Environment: real
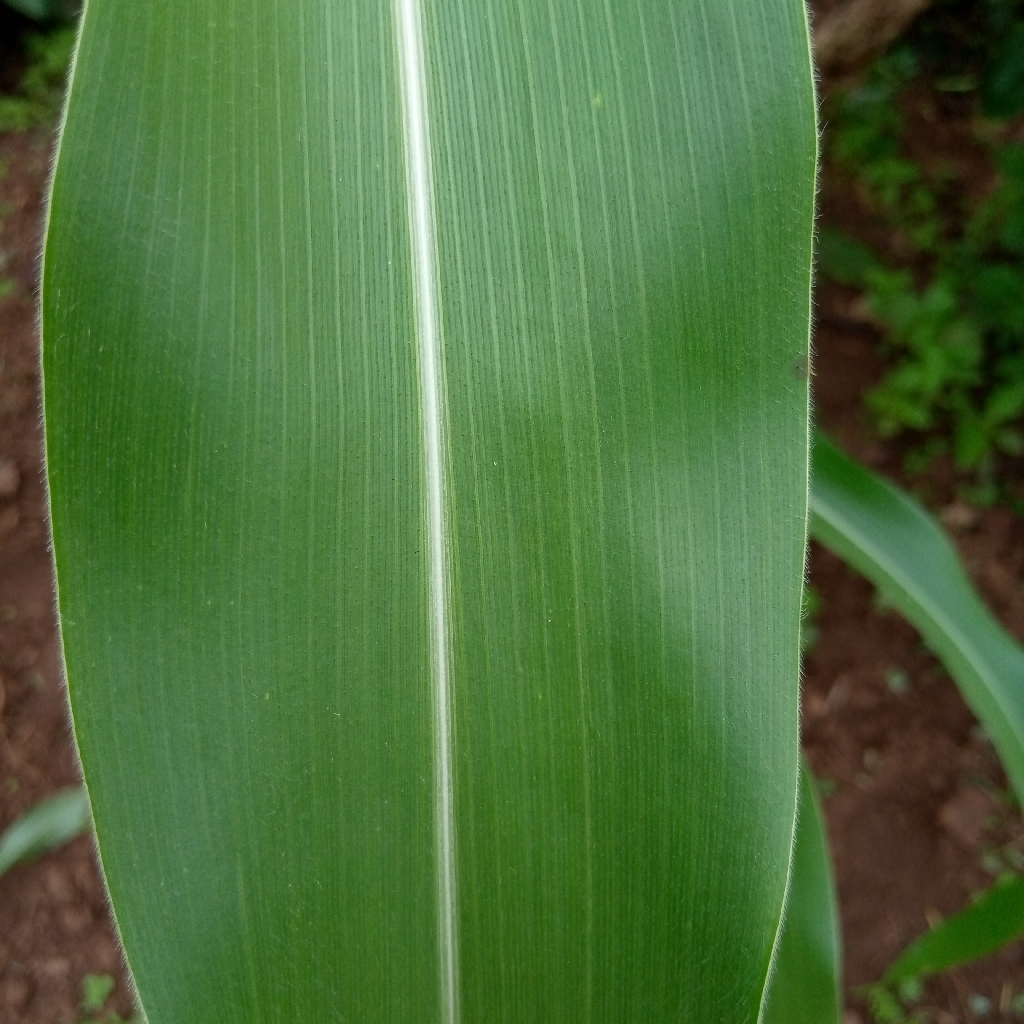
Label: healthy